Howard Chandler Christy

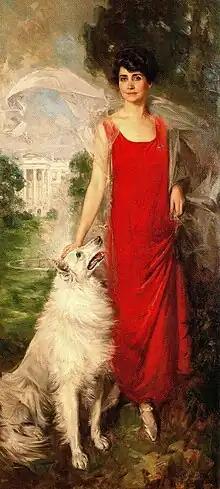
Official portrait of First Lady Grace Coolidge, 1924

Having made his reputation for his work as a combat artist and in support of America's World War I effort, Christy soon was illustrating for numerous magazine covers. He became famous for the "Christy Girl", a picturesque and romantic type of society women uniquely his own. His work, whether in watercolor, oils, or pen-and-ink, is characterized by great facility, a dashing but not exaggerated style and a strong sense of values. Together with fellow artists Harrison Fisher and Neysa McMein he constituted the "Motion Picture Classic" magazine's "Fame and Fortune" contest jury of 1921–22, that discovered the It girl, Clara Bow.